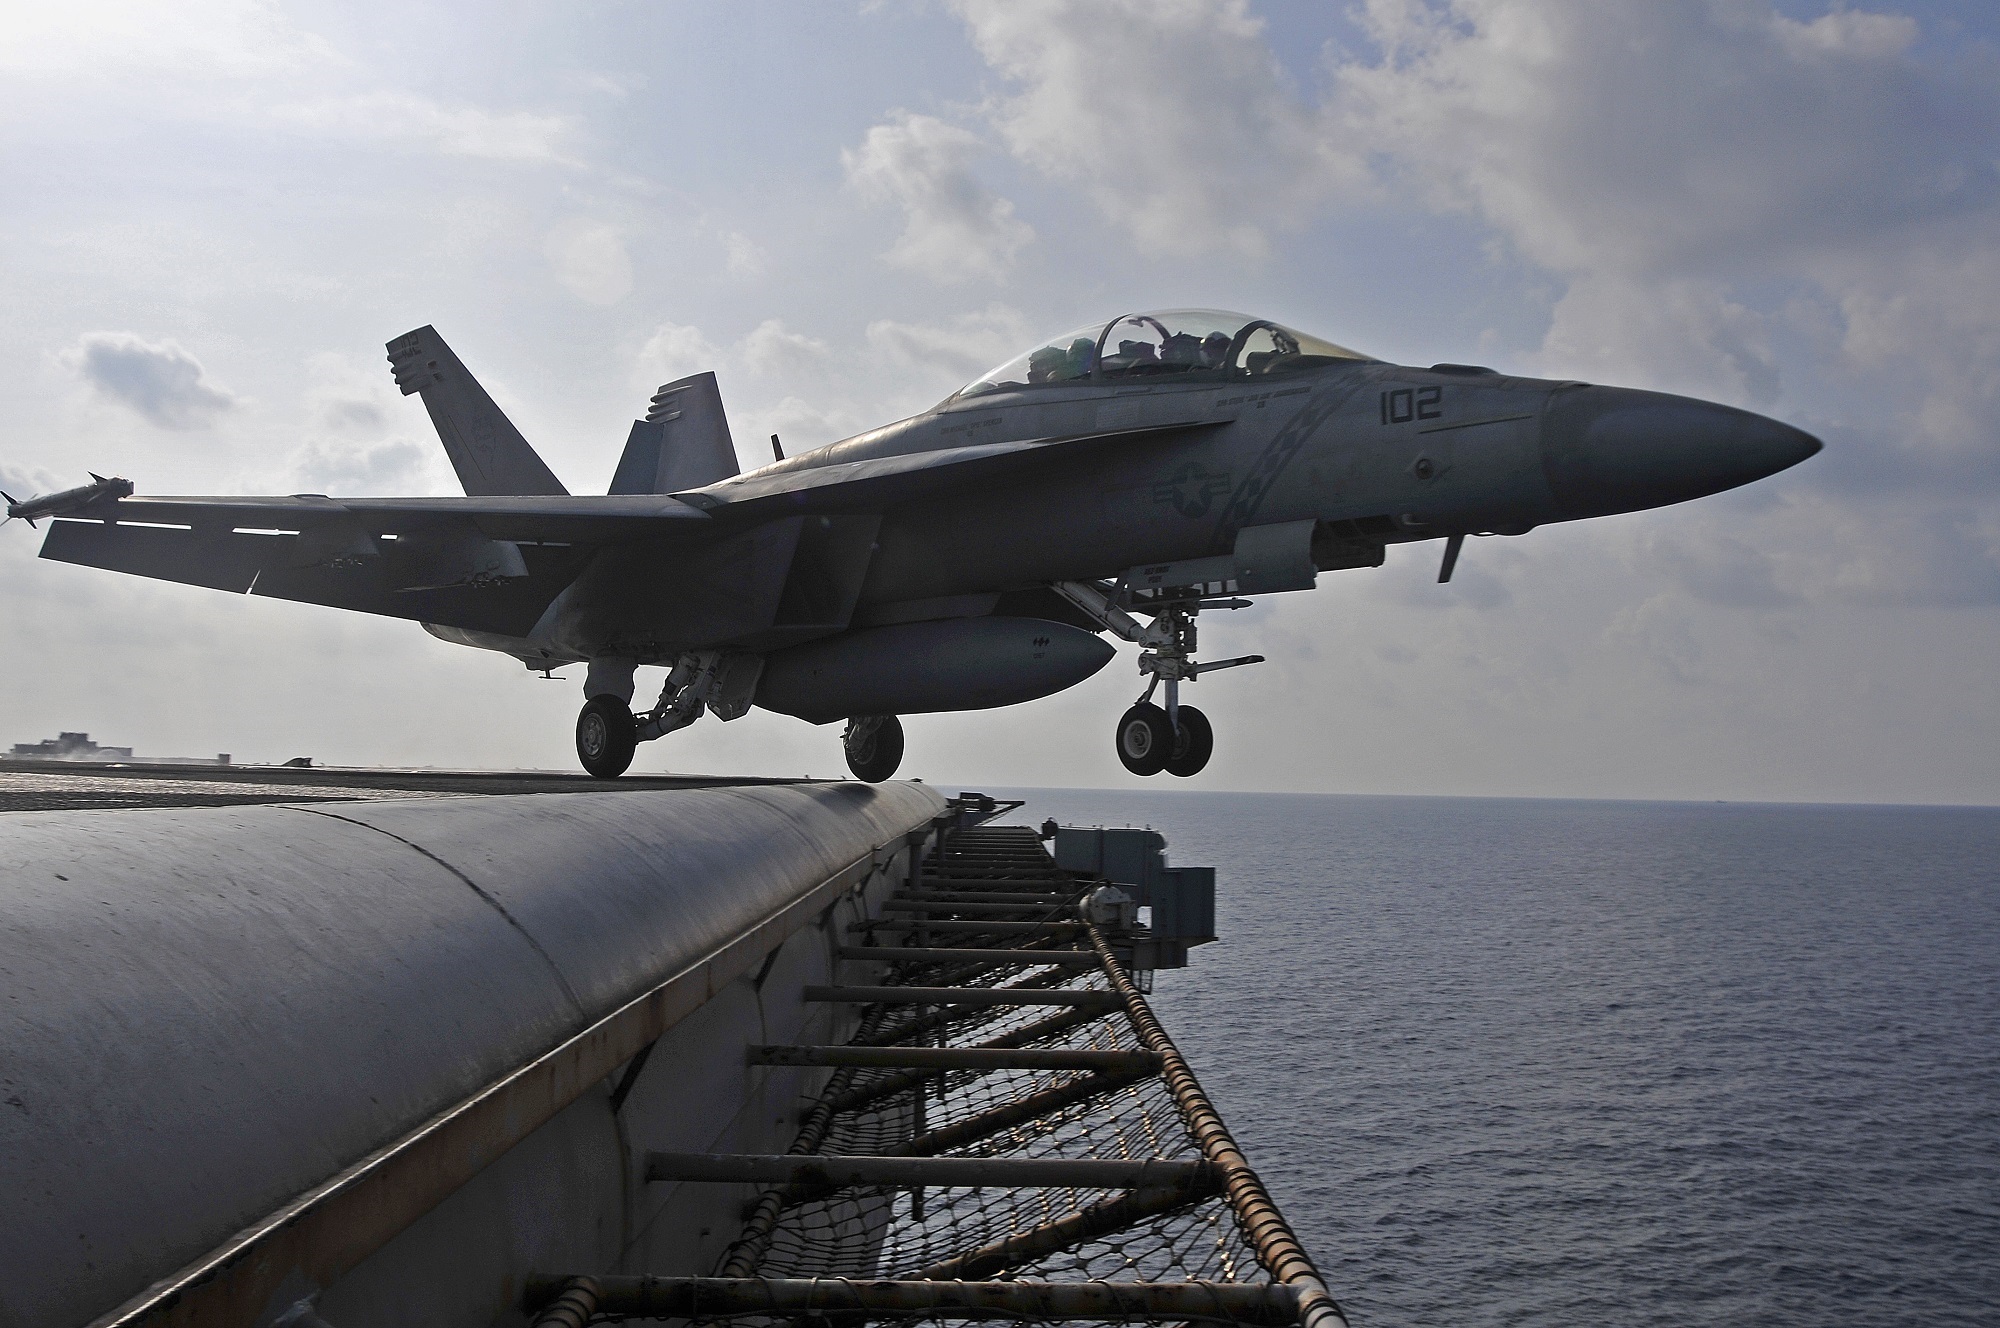
sea, ocean, wing, ship, airplane, plane, aircraft, military, jet, vessel, vehicle, aviation, flight, launch, nautical, maritime, navy, boeing, air force, jet aircraft, aircraft carrier, fighter aircraft, military aircraft, f 18, super hornet, atmosphere of earth, mcdonnell douglas fa 18 hornet, boeing fa 18e f super hornet, grumman f 14 tomcat, mcdonnell douglas f 15 eagle, lockheed martin, flat top